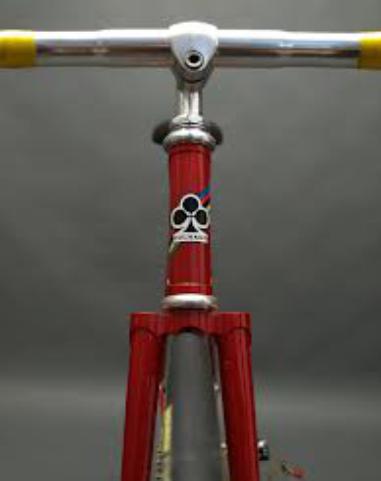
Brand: Colnago
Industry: Transportation